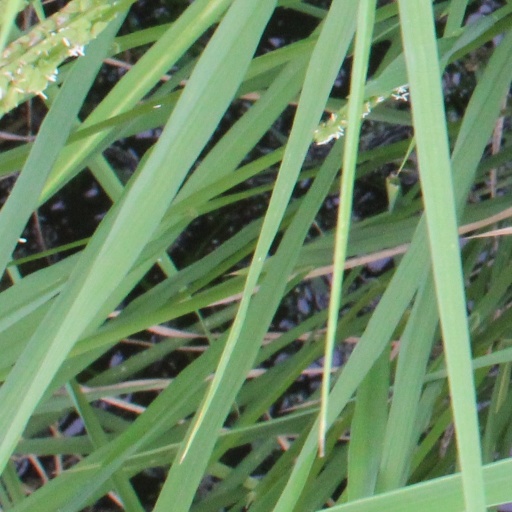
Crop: rice